Peal

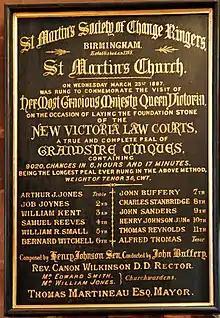
A peal board recording the details of a long length peal.

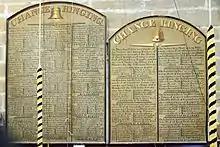
Multiple peals on two boards

Originally a peal referred to a sequence of changes of any length, now often referred to as a "touch". A touch being more than a plain course, but not a quarter or full peal. However, the original meaning is still in use today in call-change ringing. The most famous and frequently rung call-change peal, associated with the Devon Association of ringers, is named 60 on 3rds.